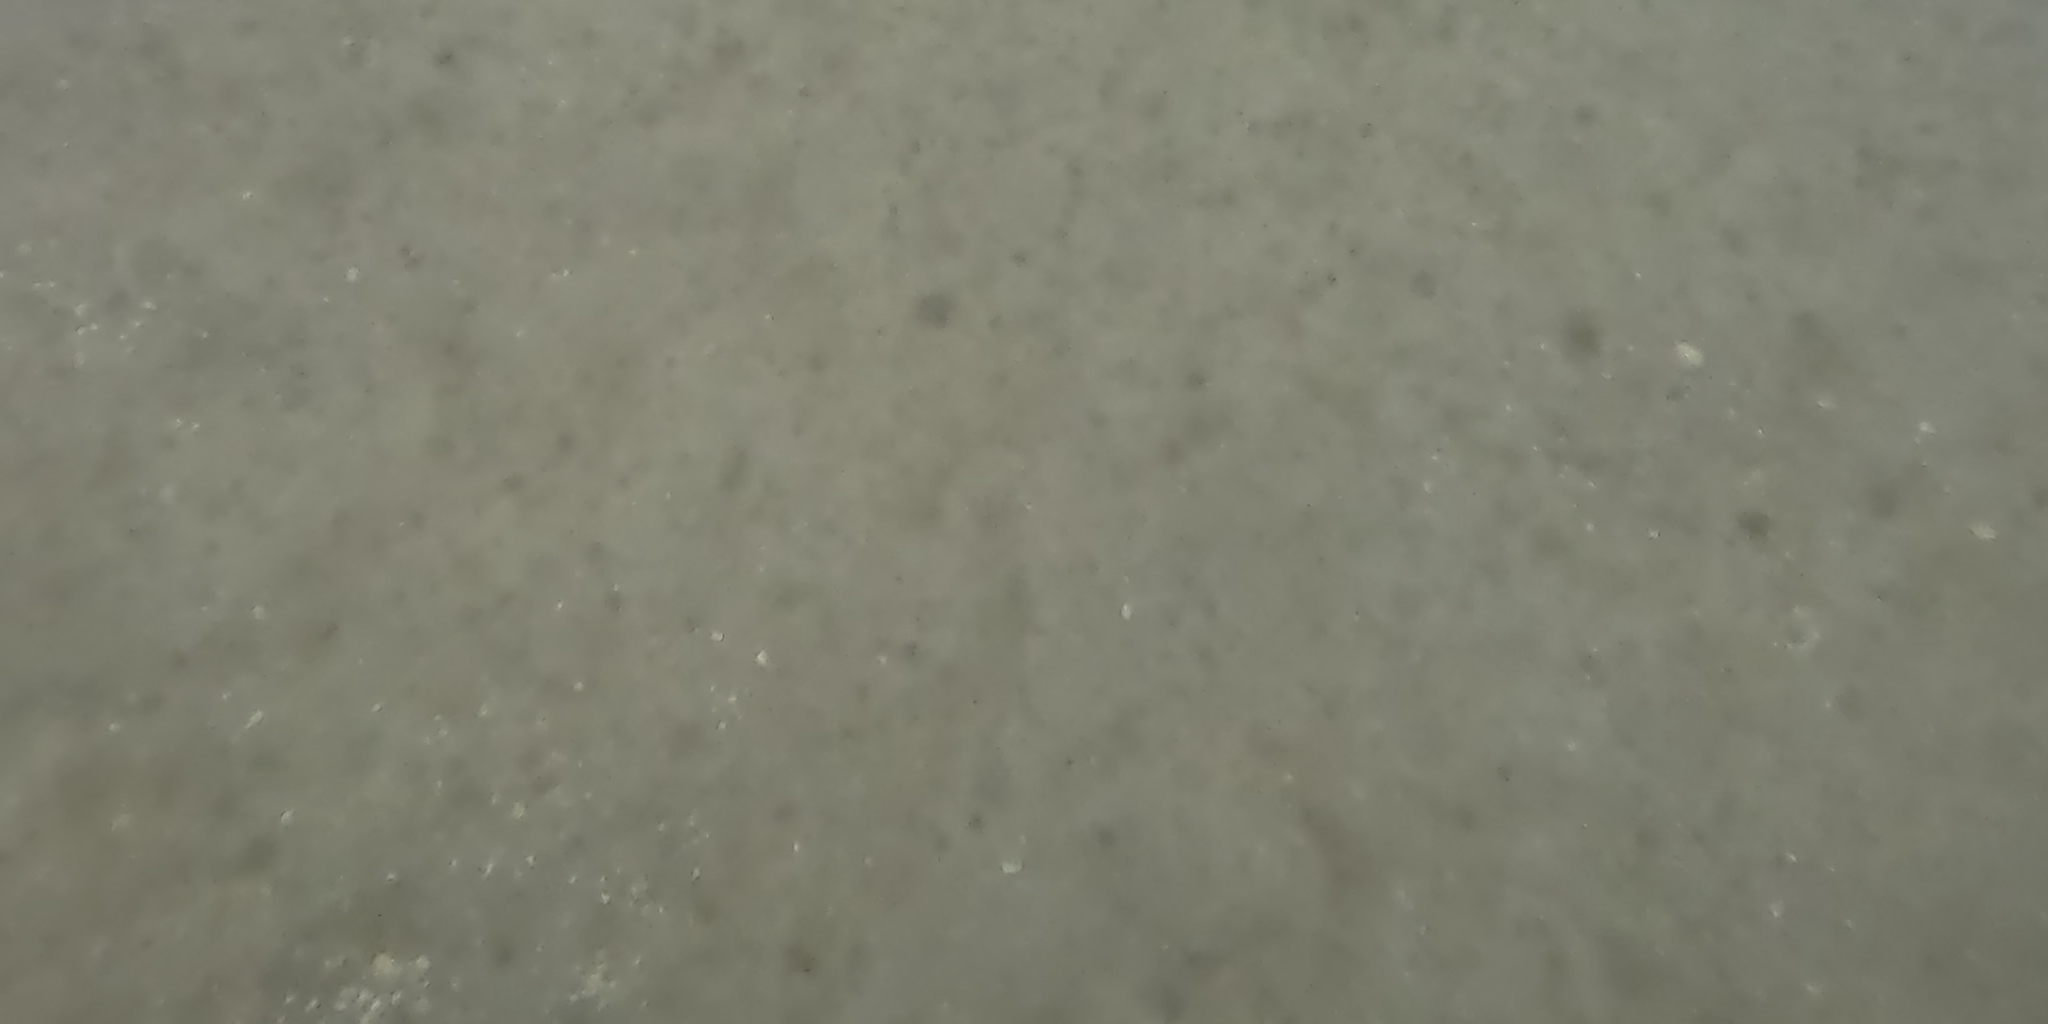
Seabed habitat: sand